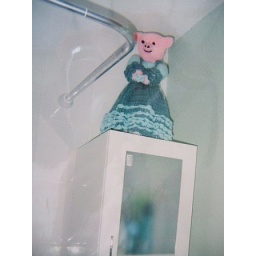
Piggy for the bathroom. Holds toilet rolls. Crocheted in two shades of green and pink for the head.